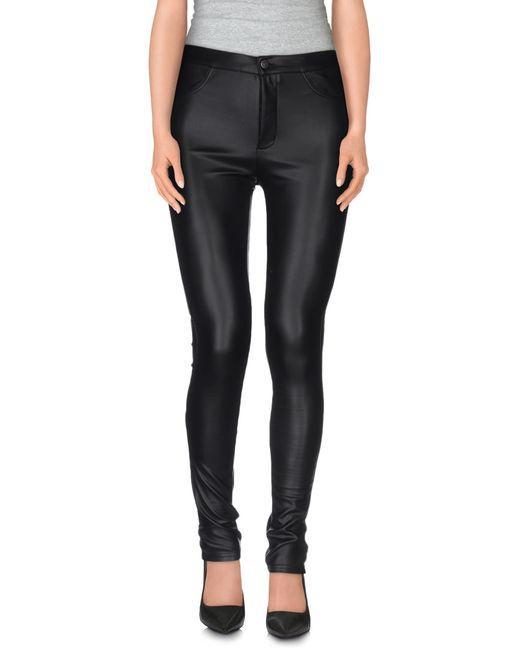
HOSE IN BESCHICHTETER LEDEROPTIK MIT SEITLICHEM SCHLITZ